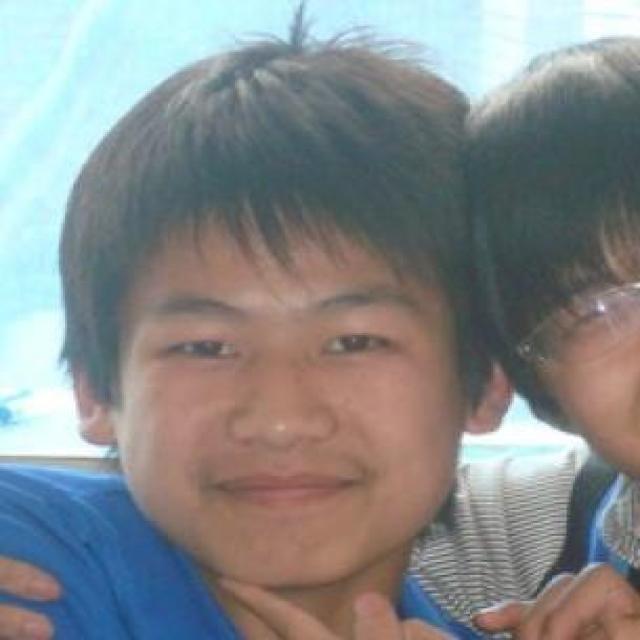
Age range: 13-20